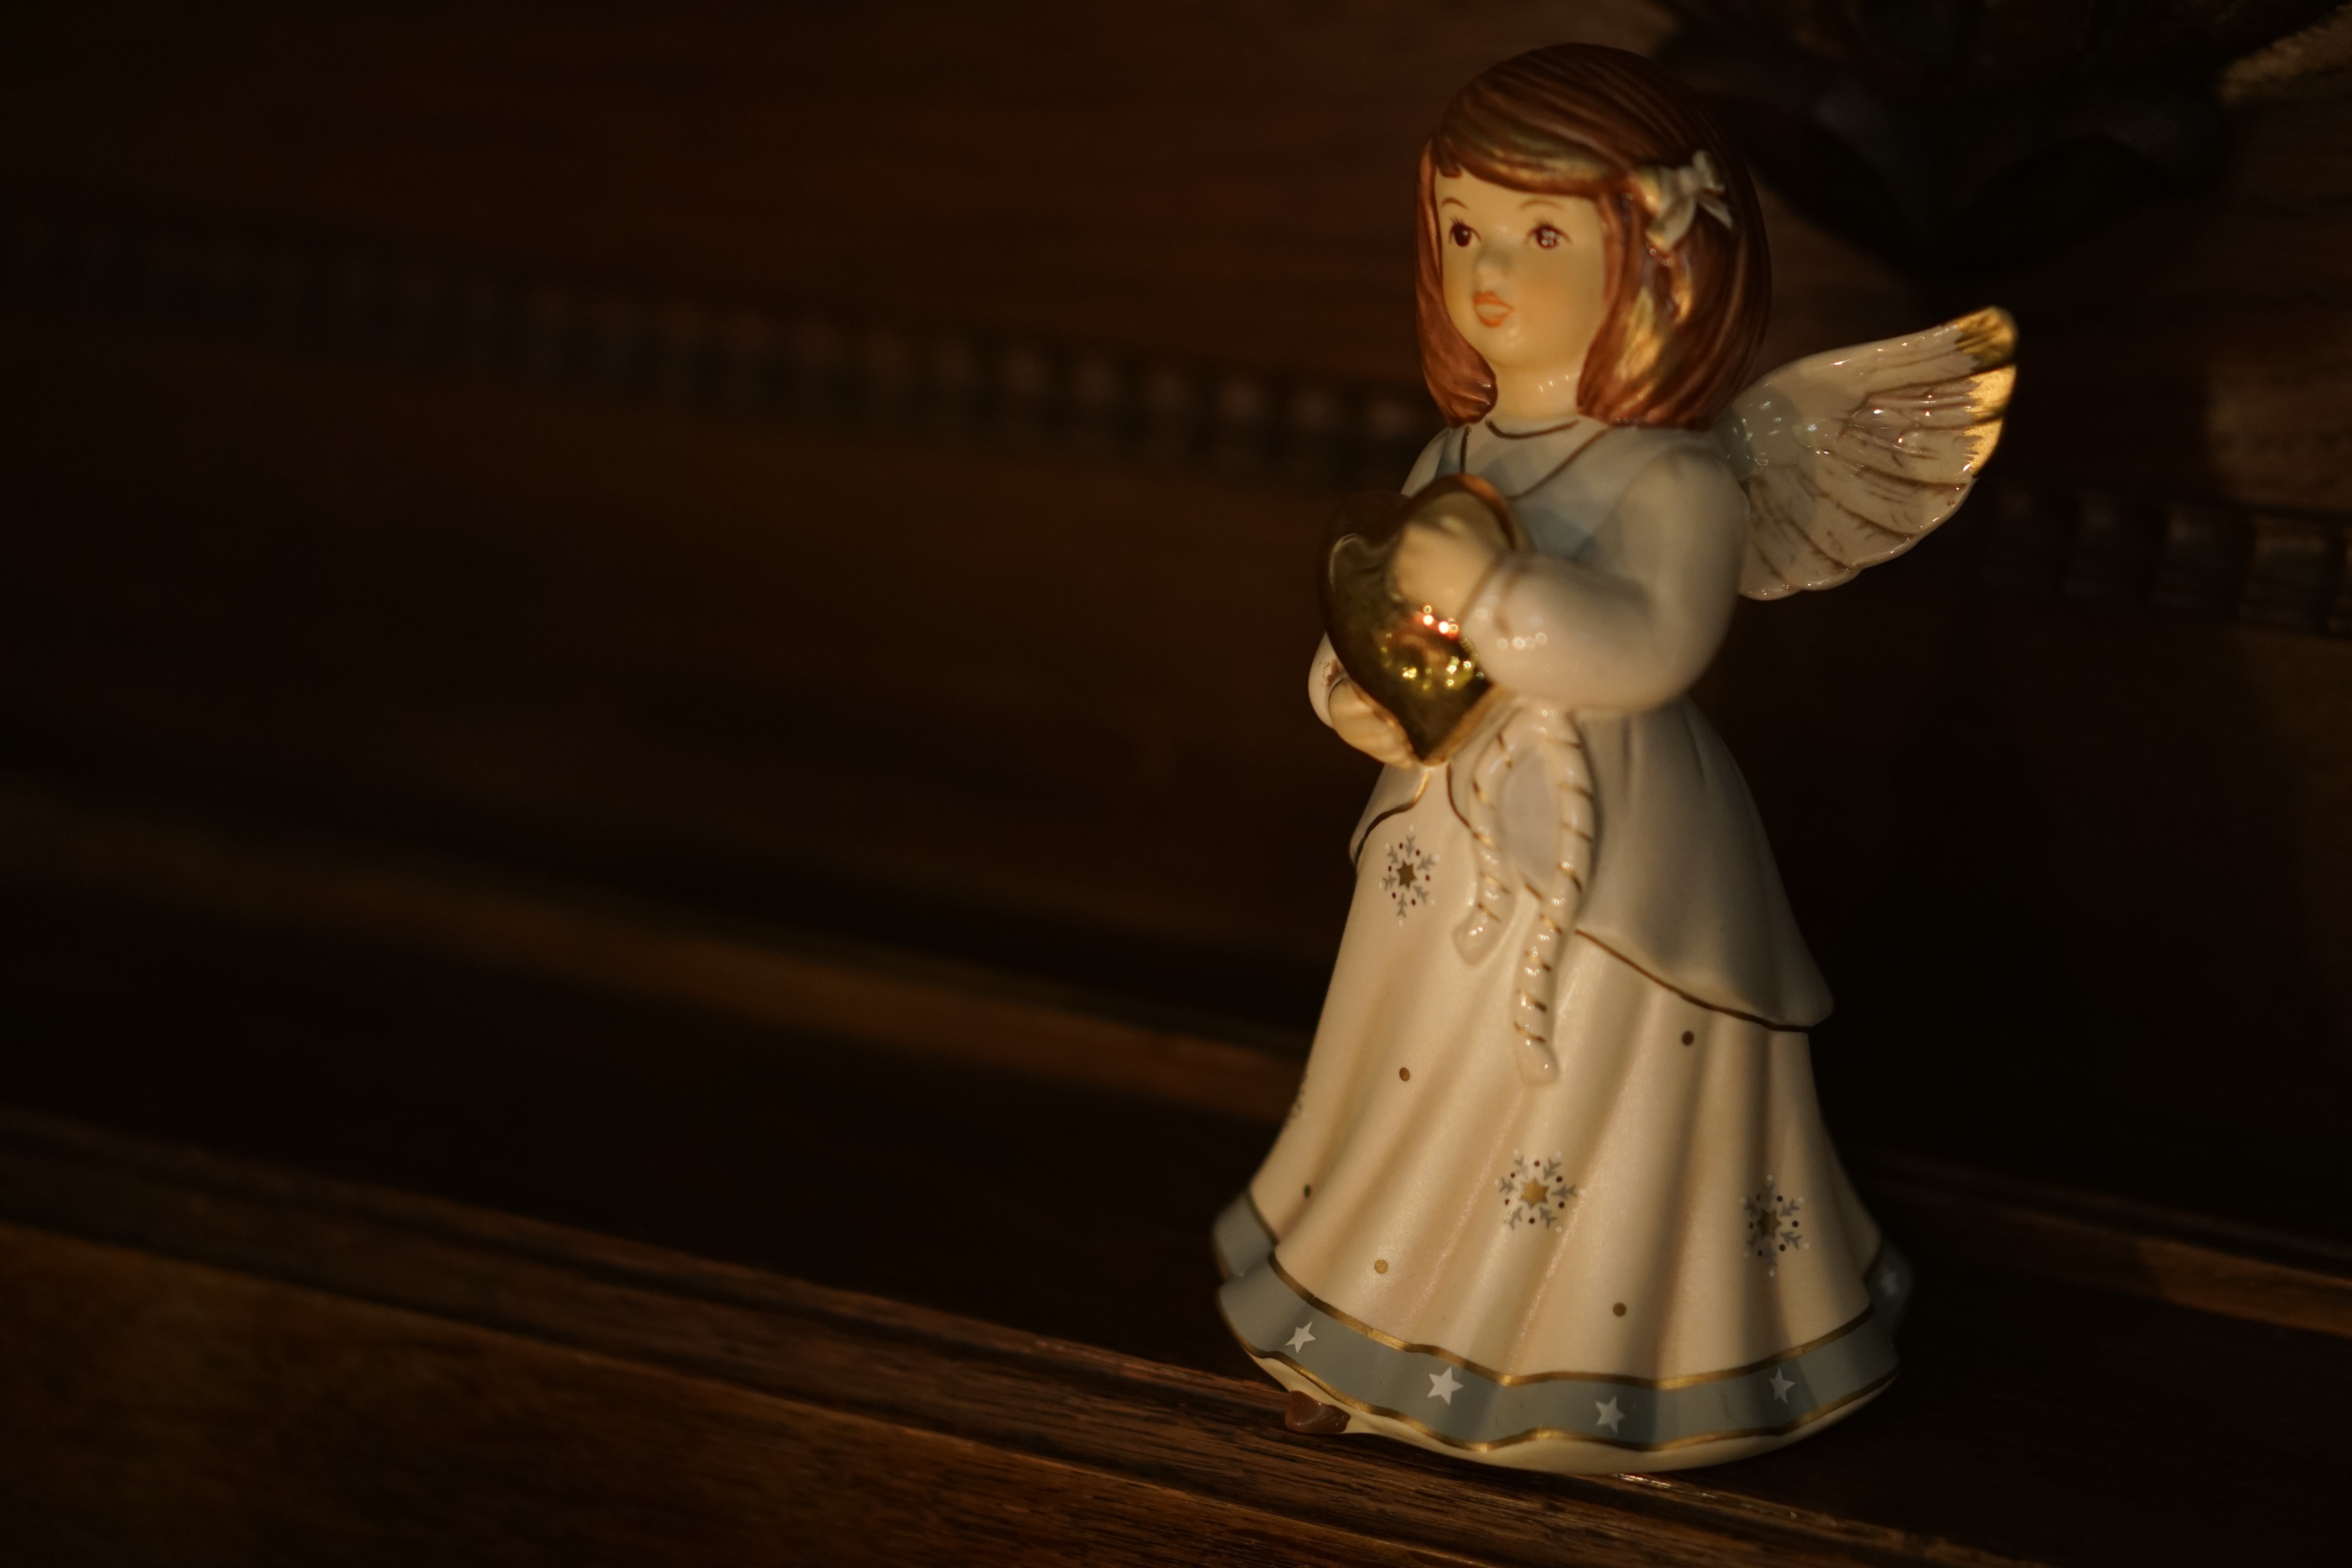
statue, darkness, christmas, toy, advent, christmas angel, angel, candles, dress, figurine, screenshot, x mas